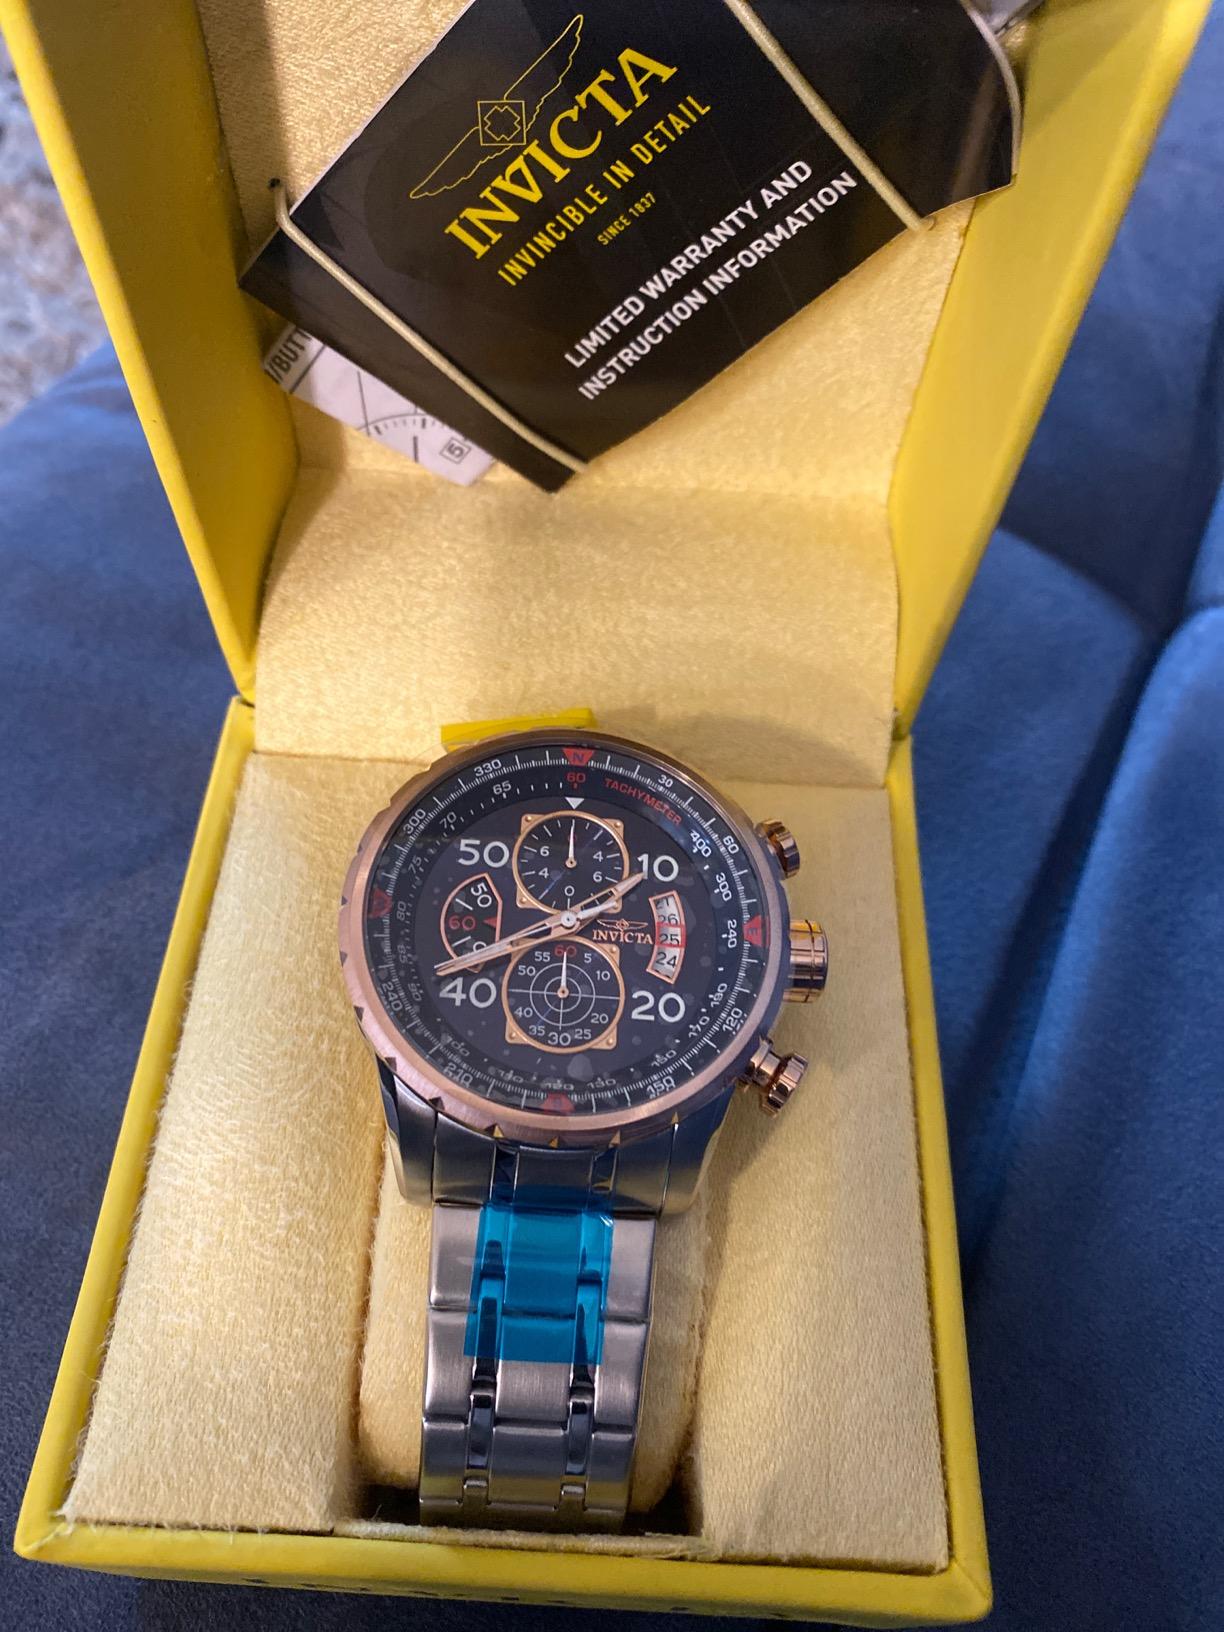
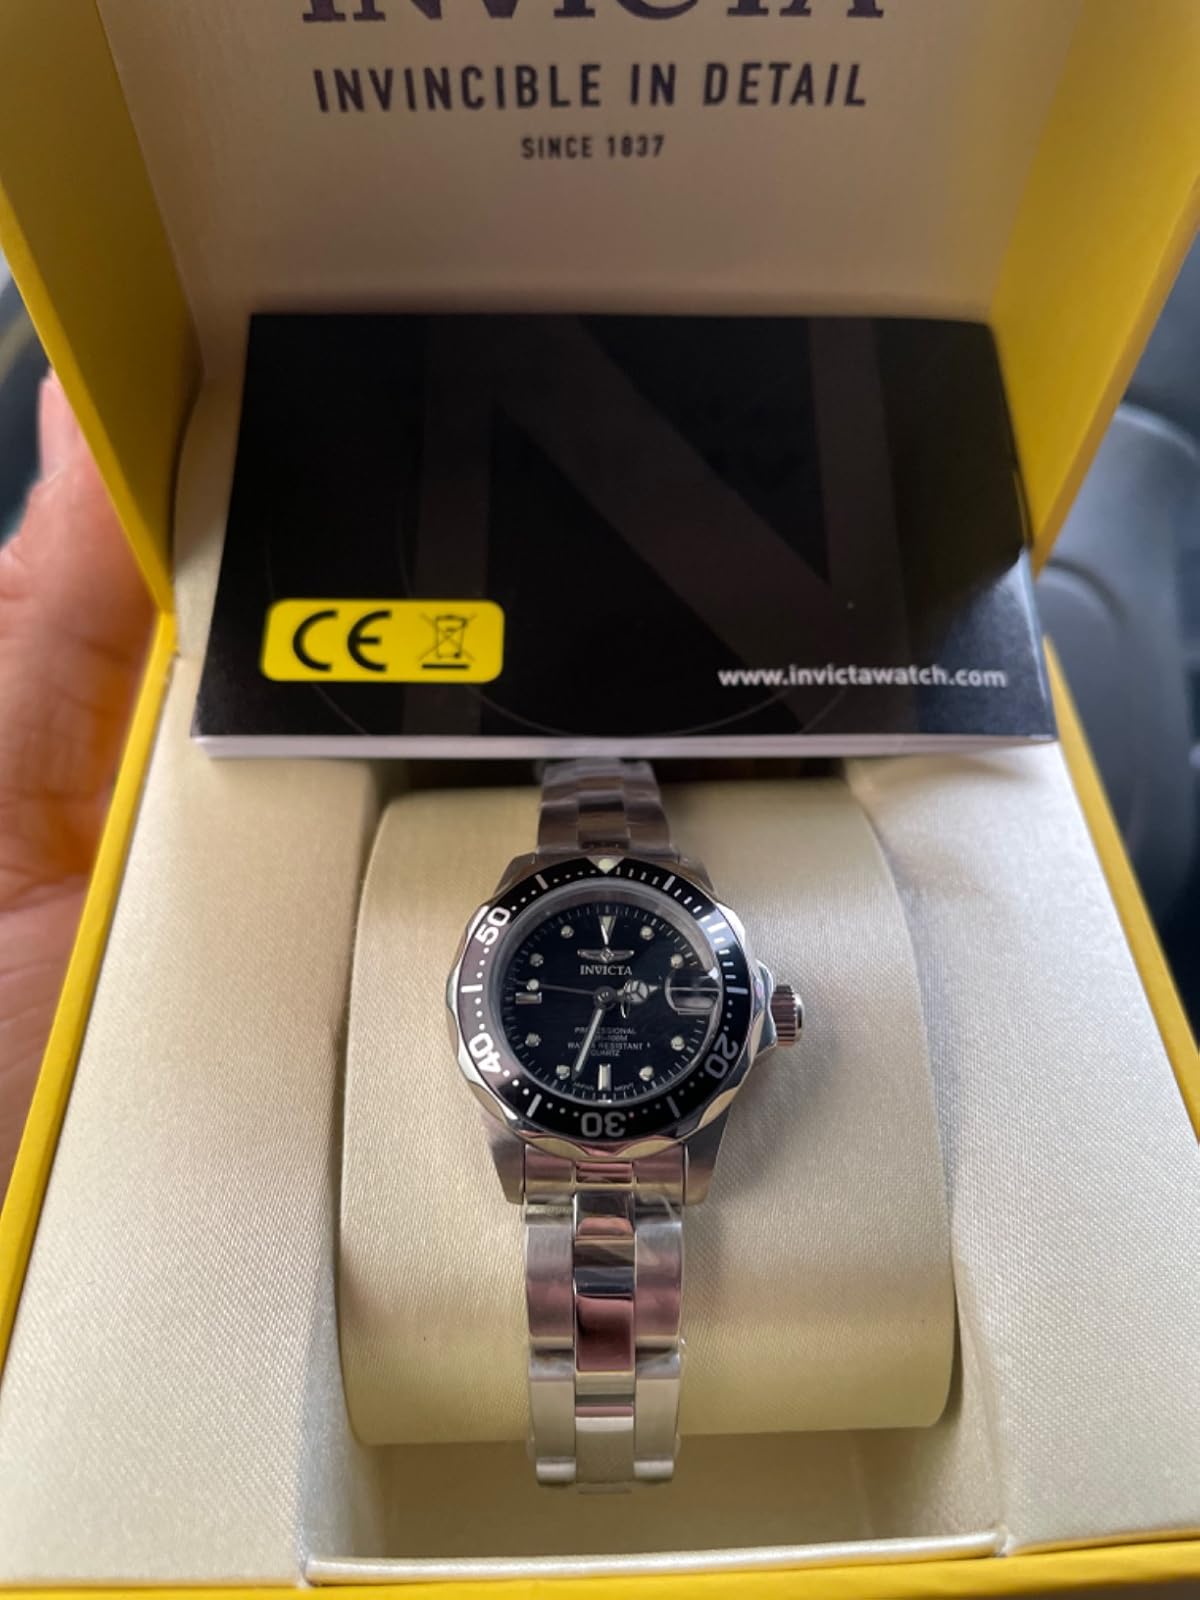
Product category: accessories_watch
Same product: no